Manchester derby

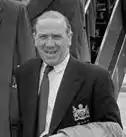
Matt Busby played for Manchester City and managed Manchester United

City won their first honour in 1904, with victory in the FA Cup, and United in 1908, with the Football League First Division title. There have been five occasions where City and United finished as champions and runners-up in the league, during the 1967–68, 2011–12, 2012–13, 2017–18 and 2020–21 seasons. On the first two occasions, City pipped United to the title in the last game of the season, with both teams going into their final games level on points. In 2013, United finished 11 points clear to clinch their 20th title. City finished 19 points clear in 2018, breaking a record set by United in the 1999–2000 season. Seven semi-finals (two in the FA Cup and five in the League Cup) have been played between the two clubs. The 2023 FA Cup final became the first-ever Manchester derby in a major cup final, which City won. United are historically more successful in terms of overall titles, having won 68 trophies compared to City's 36.